Steinkjer Municipality

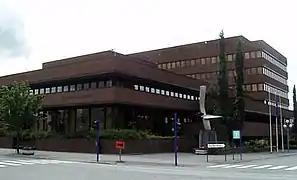
Steinkjer town hall

The village of Steinkjer in Stod Municipality was declared a ladested (town) in 1857, and then on 23 January 1858 it was separated from Stod Municipality to form a municipality of its own. The initial population of Steinkjer Municipality was 1,150.